1991 University of Iowa shooting

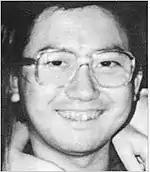
Gang Lu

Gang Lu (– November 1, 1991), was a 28-year-old Chinese graduate student at the University of Iowa who had received his doctoral degree in physics and astronomy from the university in May 1991. When he was 18 years old, Lu began studying physics at Peking University in Beijing, where he passed the CUSPEA exam in 1984 and was admitted to study in the United States, becoming a graduate student at the University of Iowa. As a graduate student, Lu was primarily a loner who was perceived by at least one other graduate student to have a psychological problem if challenged and was reported to have had abusive tantrums. Lu was infuriated because his dissertation, titled "Study of the "Critical Ionization Velocity" Effect by Particle-in-Cell Simulation", did not receive the prestigious D. C. Spriestersbach Dissertation Prize, which included a monetary award of $2,500. The Tiananmen Square protests of 1989 led many Chinese students to become eager to stay in the United States, and Lu believed that winning the prize would have made it easier for him to get a job and not have to return to China. Normally, Lu would have received a postdoctoral researcher position, but there was not enough money to support him.